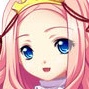
Portrait style: Anime Portrait